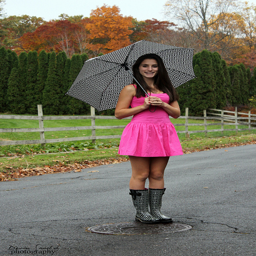
Cute girl standing in the road in a dress and rain boots holding an umbrella
A girl in a pink dress is holding an umbrella.
A woman in pink dress holding an umbrella.
Young woman with an umbrella standing in the middle of a country road.
A woman in a bright pink dress hold an umbrella that matches her boots.